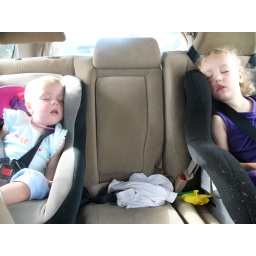
20090405a Two girls asleep in the car